Polar Satellite Launch Vehicle

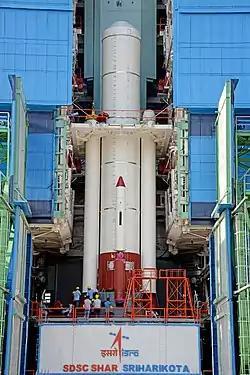
PSLV-C44 first stage inside Mobile Service Tower

The first stage, one of the largest solid rocket boosters in the world, carries of hydroxyl-terminated polybutadiene-bound (HTPB) propellant and develops a maximum thrust of about . The diameter motor case is made of maraging steel and has an empty mass of .